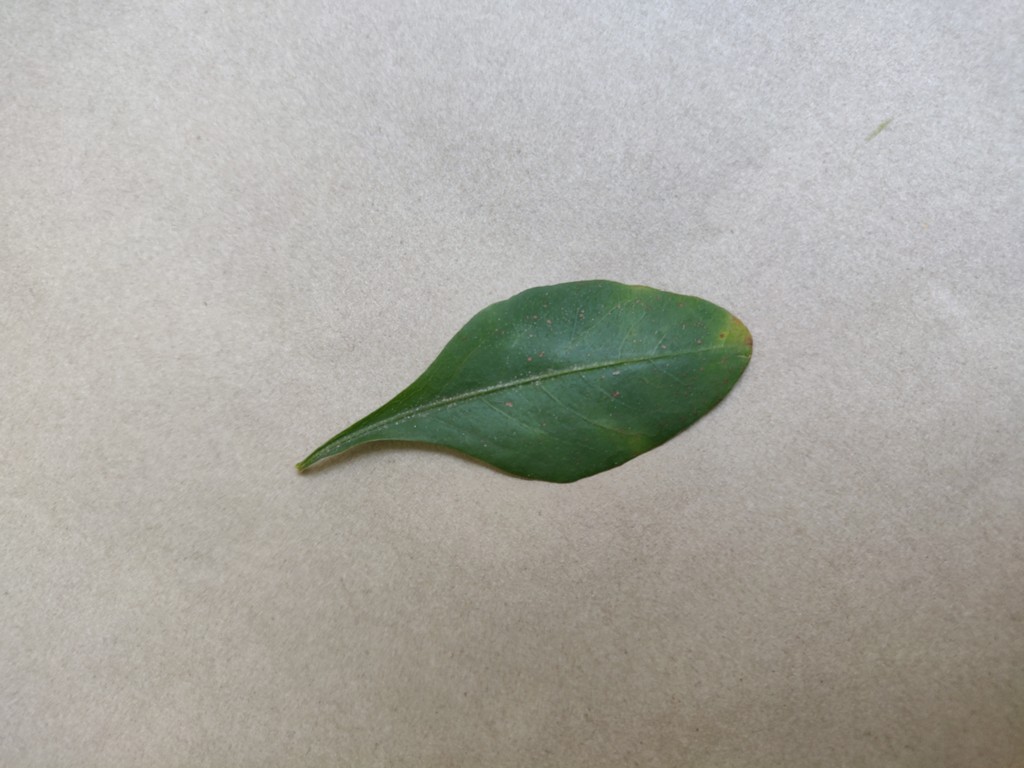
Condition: Unhealthy
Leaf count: single
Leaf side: front